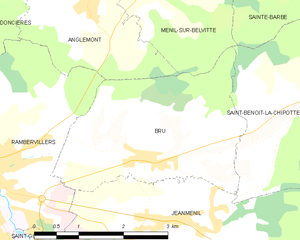
Carte des communes françaises Brû
Brû est une commune française située dans le département des Vosges, en région Grand Est.